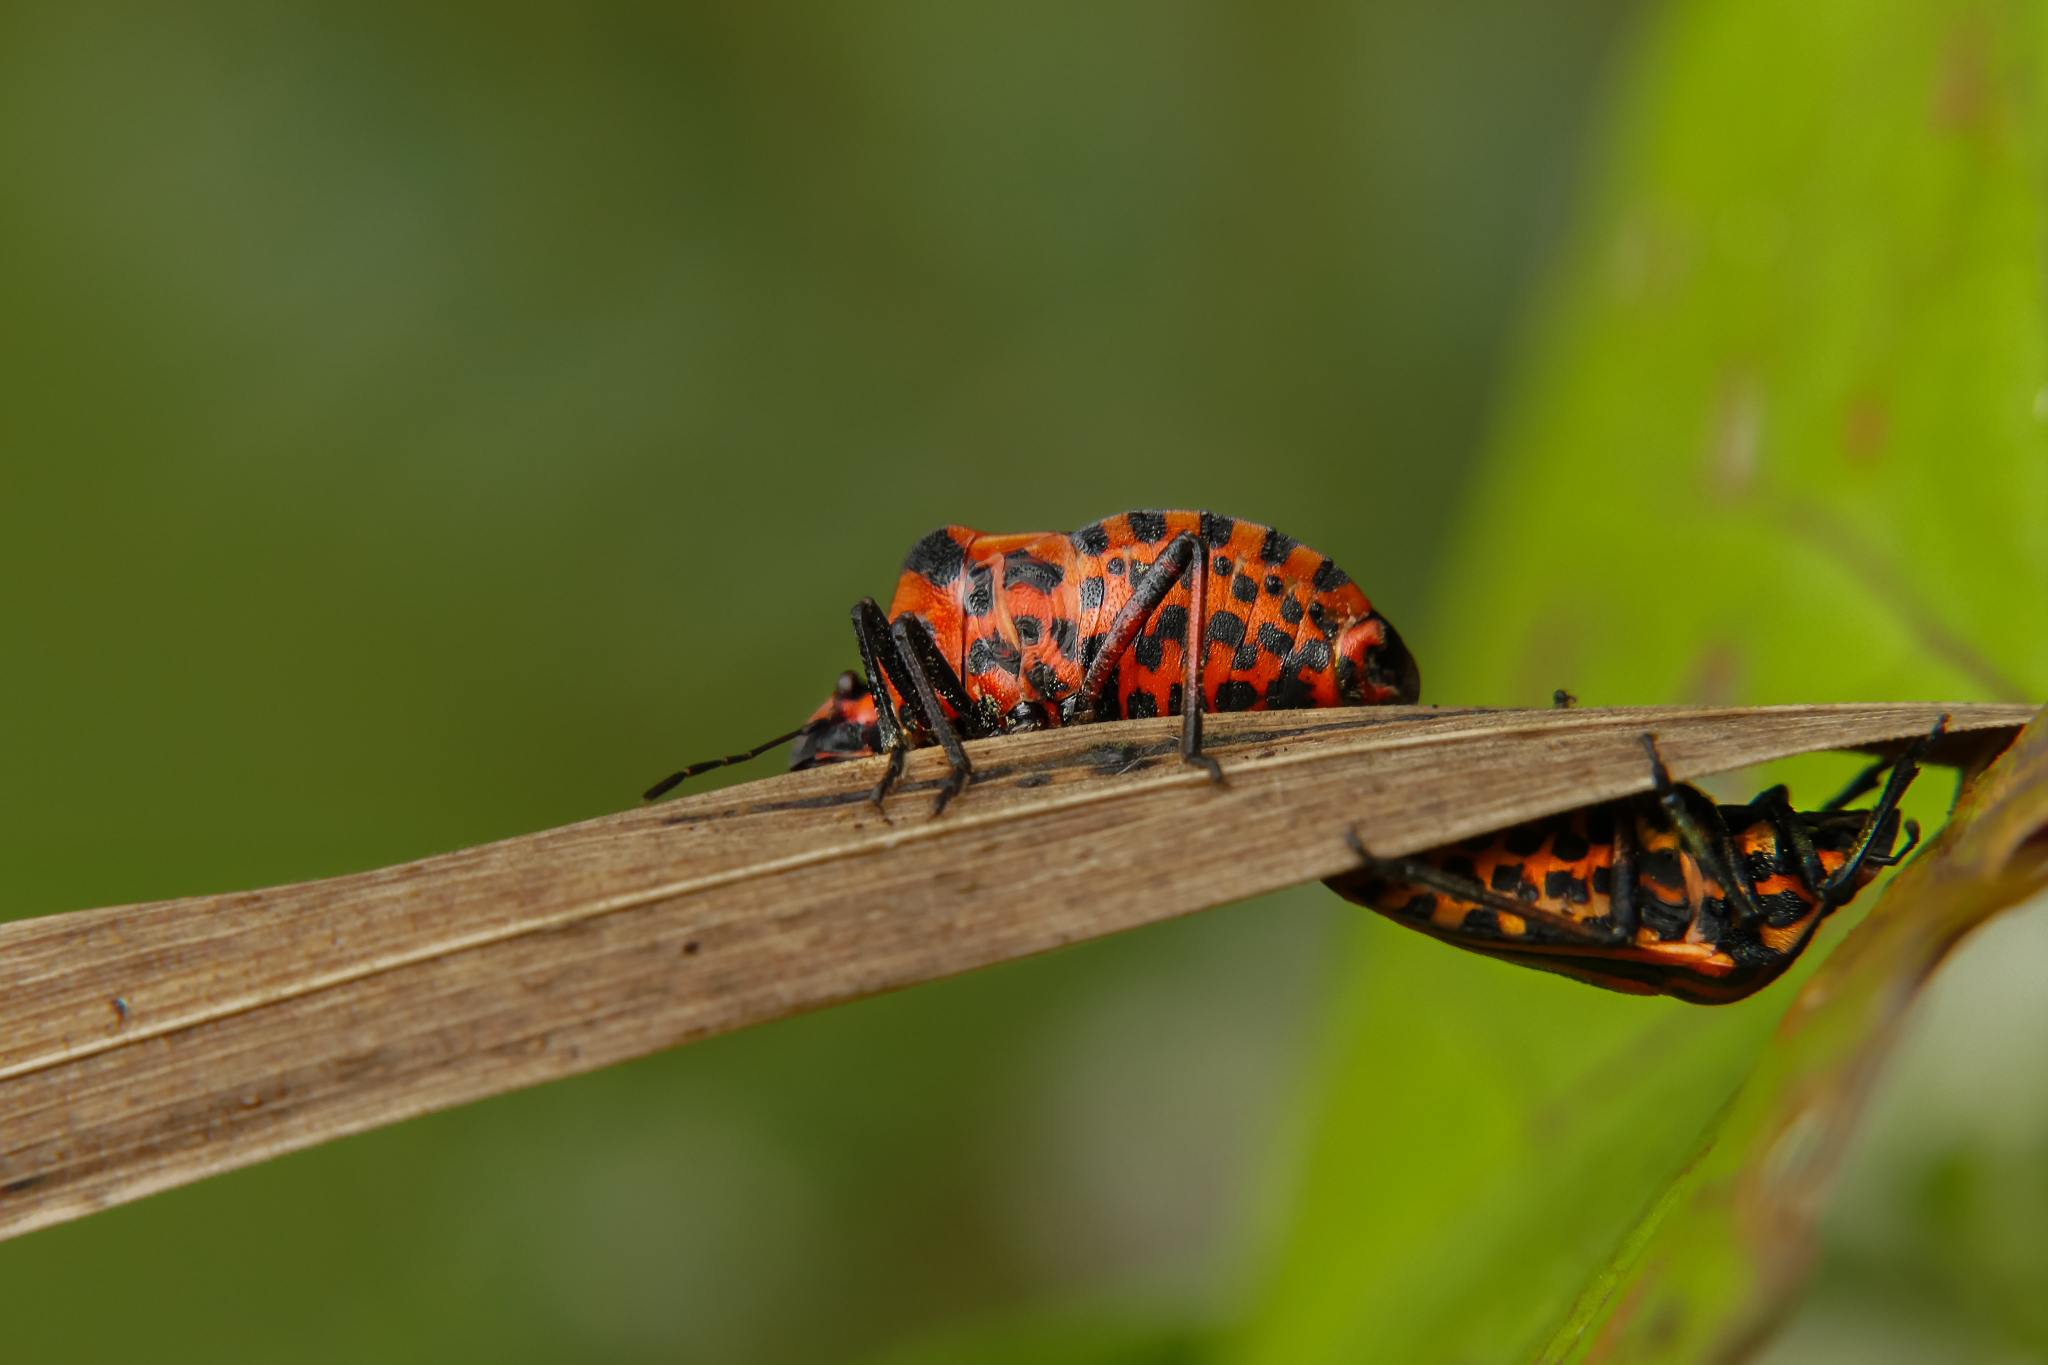
nature, photography, leaf, wildlife, green, insect, macro, bug, butterfly, fauna, invertebrate, close up, monarch butterfly, animals, naturaleza, chinche, lumixfz1000, fz1000, ggl1, xovesphoto, animales, panasoniclumixfz1000, marumi200, macro photography, arthropod, plant stem, moths and butterflies